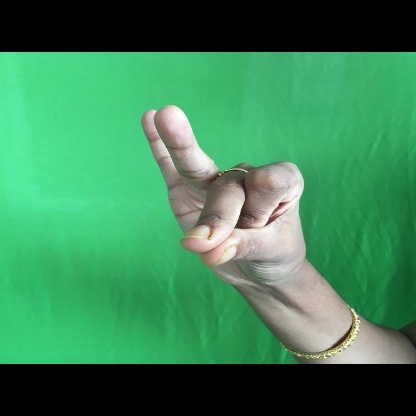
Mudra: Bramaram